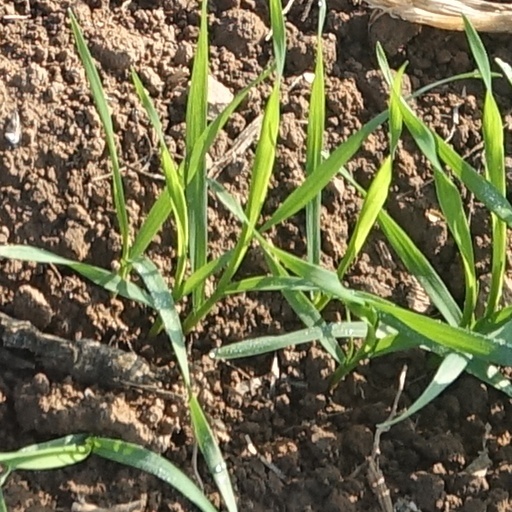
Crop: wheat